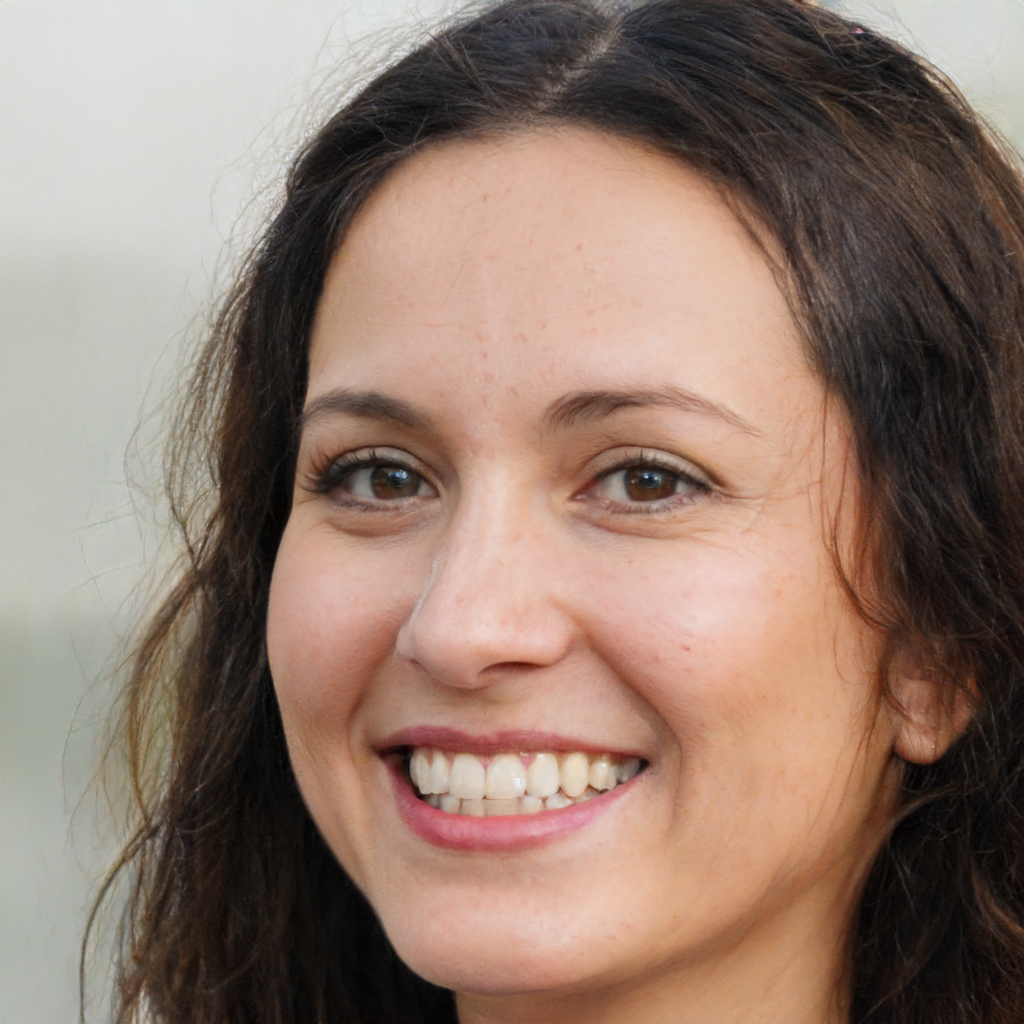
Portrait style: Real Portrait